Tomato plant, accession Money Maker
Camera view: horizontal (90 deg, fisheye); turntable rotation: 150 degrees
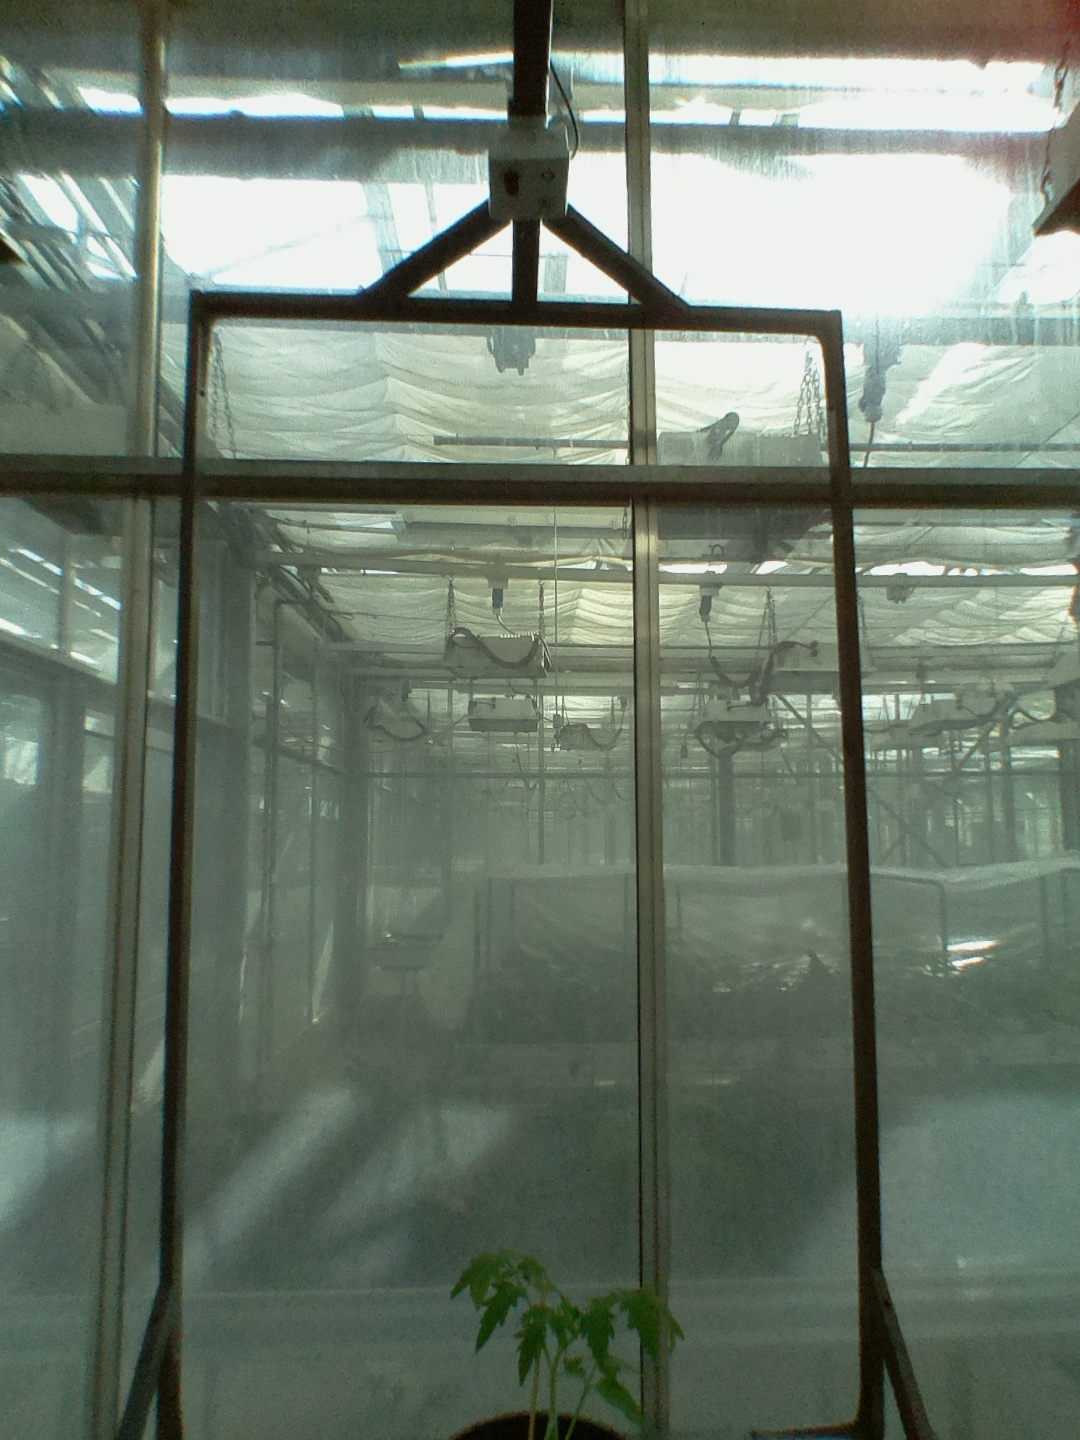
BBCH growth stage 13: 6 of true leaves visible